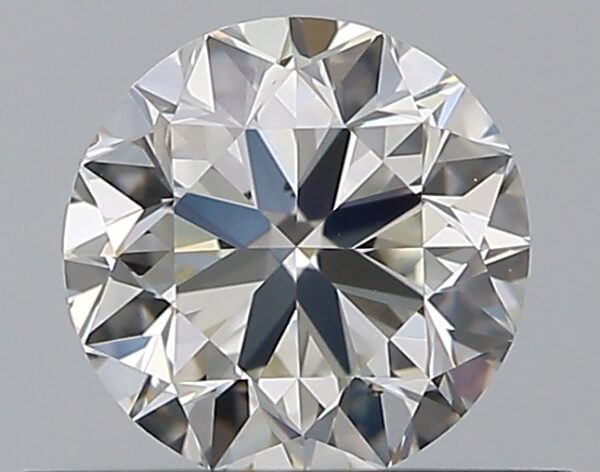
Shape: round
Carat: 0.5
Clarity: VS2
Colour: J
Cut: VG
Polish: EX
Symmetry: VG
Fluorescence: N
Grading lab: GIA
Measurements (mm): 4.89 x 4.96 x 3.17